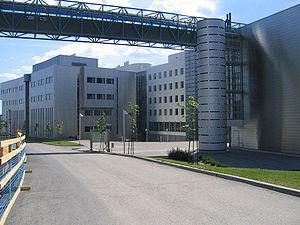
L'université de Tampere est une université à Tampere en Finlande.